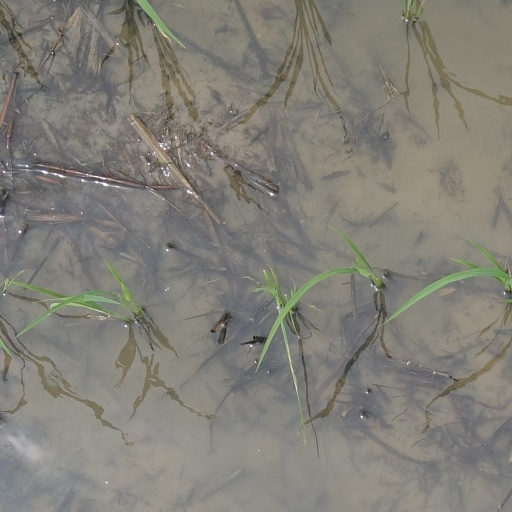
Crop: rice